VMA IK

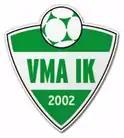

VMA IK is a Swedish football club located in Arkelstorp in Kristianstad Municipality, Skåne County.